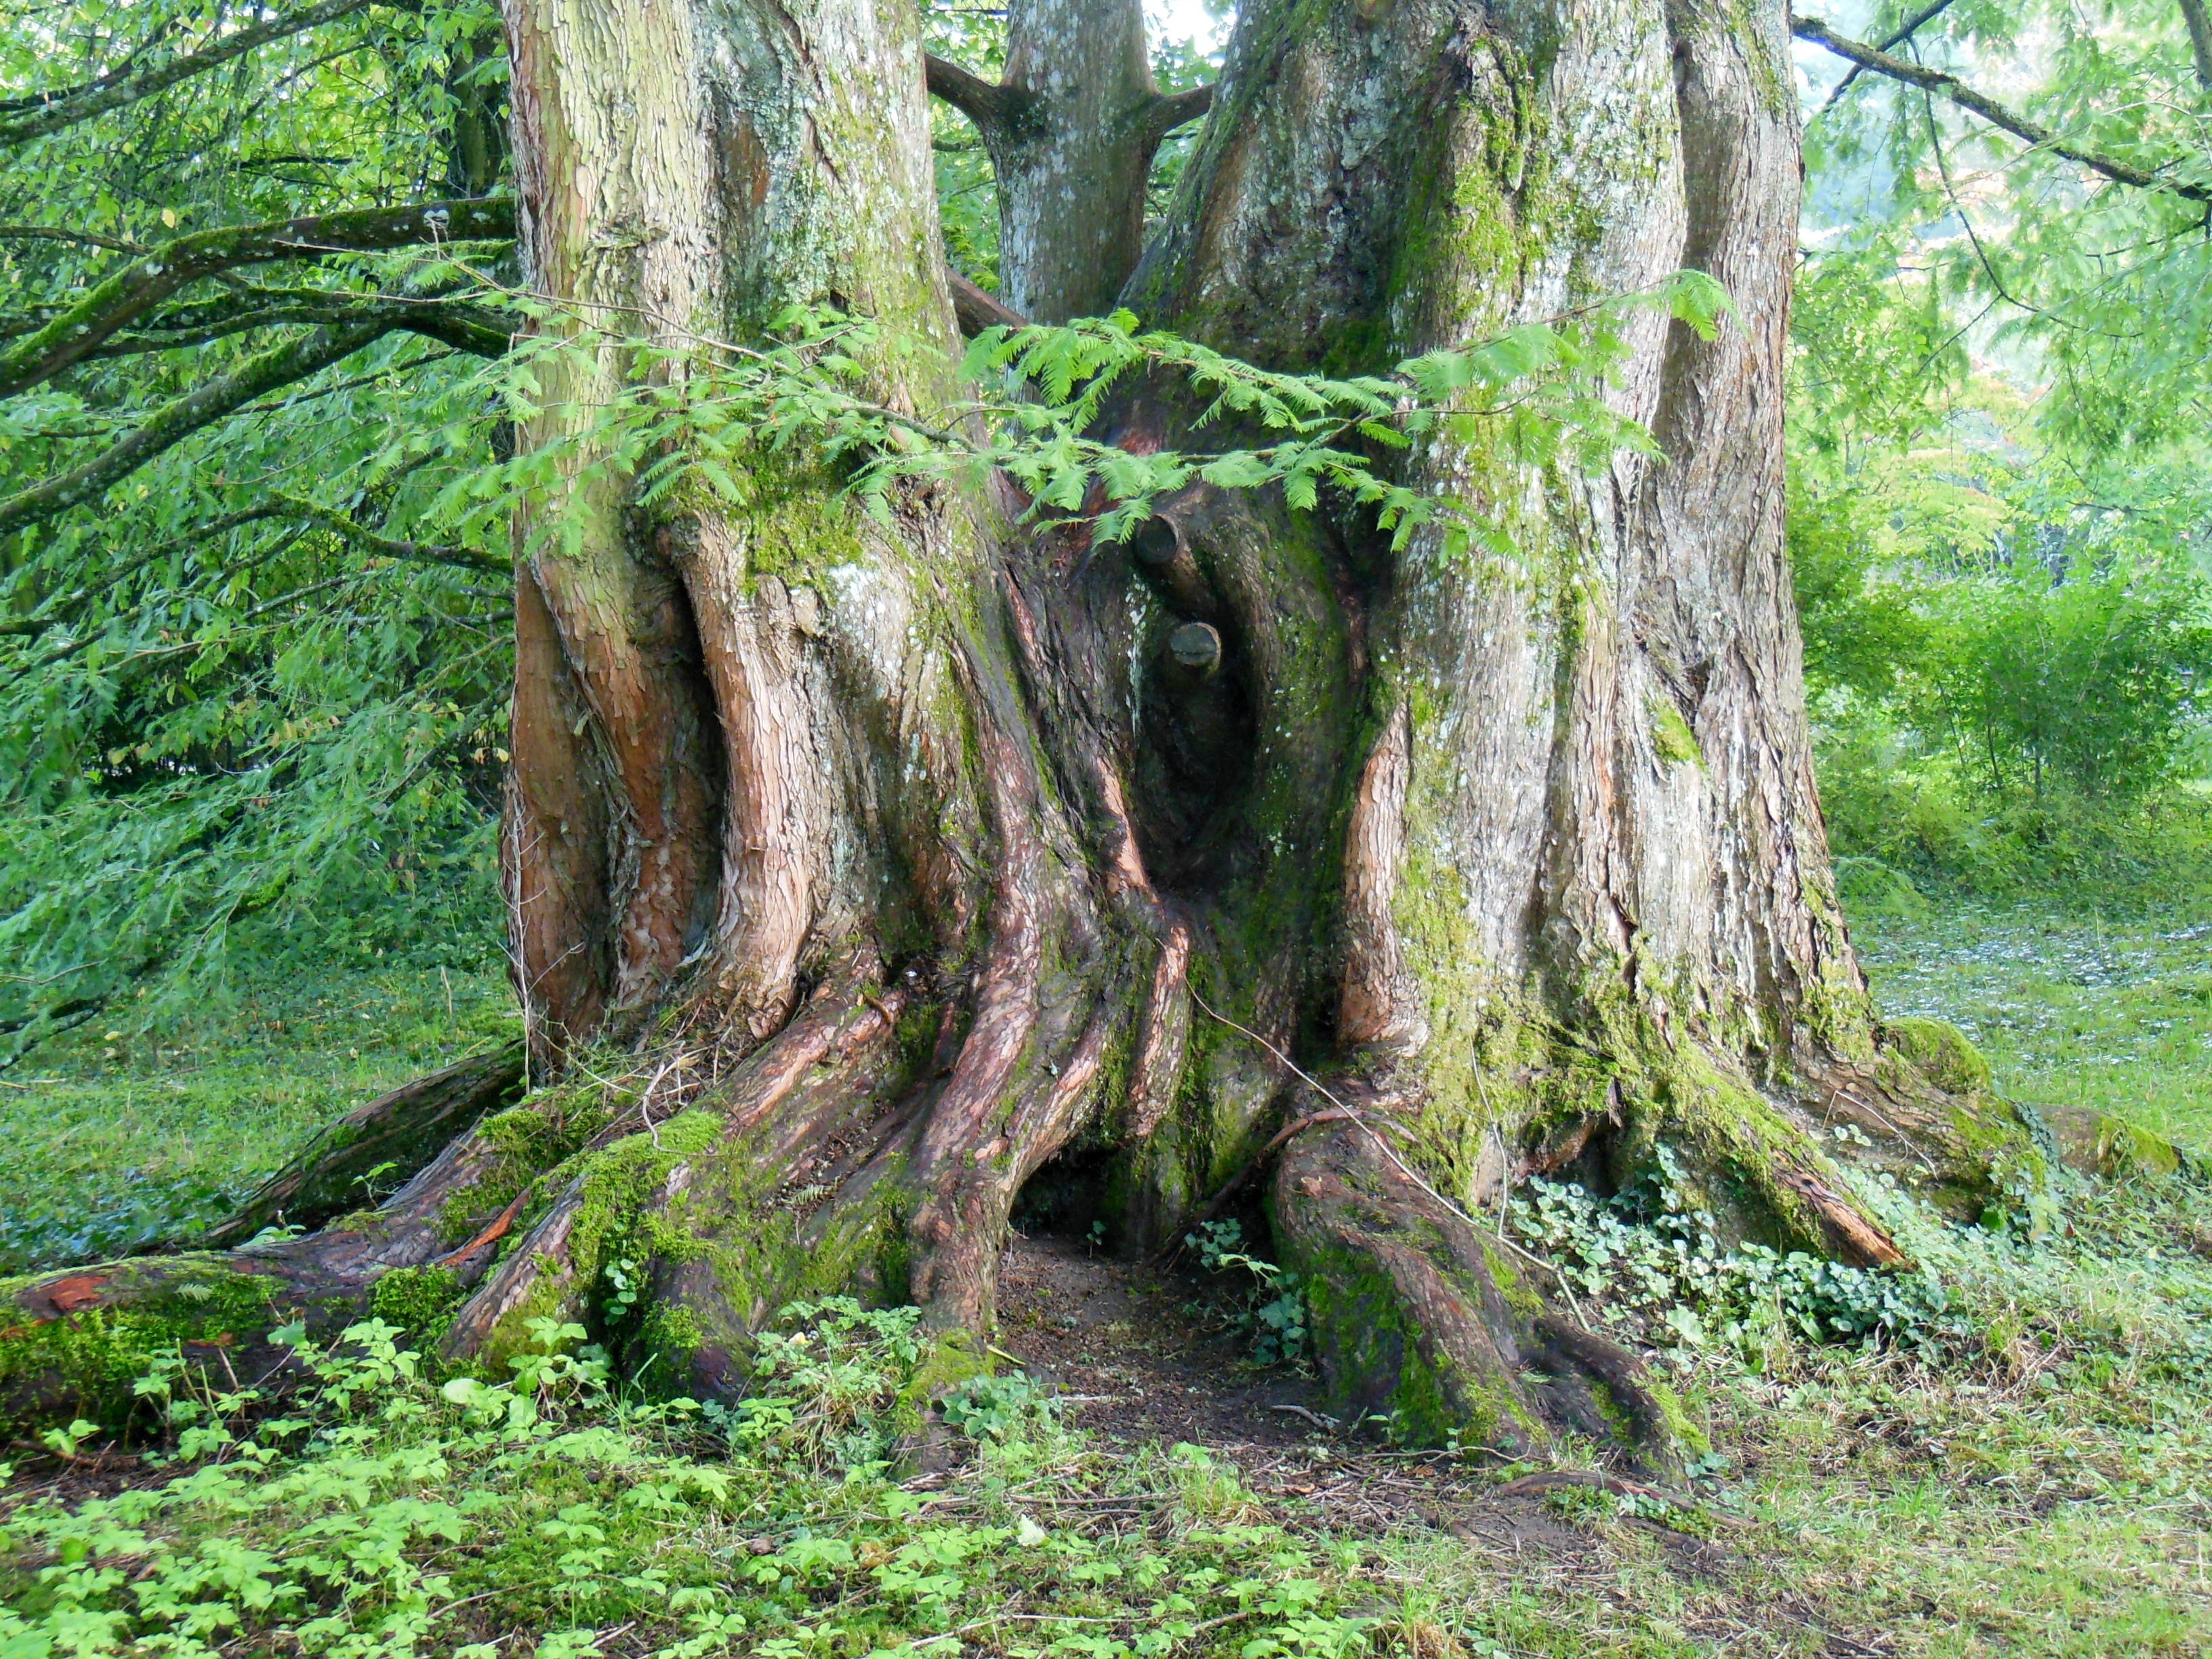
tree, forest, branch, plant, flower, trunk, summer, log, green, park, island, spruce, vegetation, rainforest, deciduous, grove, bavaria, woodland, habitat, ecosystem, lake constance, flowering plant, biome, old tree trunk, mainau island, old growth forest, natural environment, woody plant, temperate broadleaf and mixed forest, temperate coniferous forest, land plant, family bernadotte